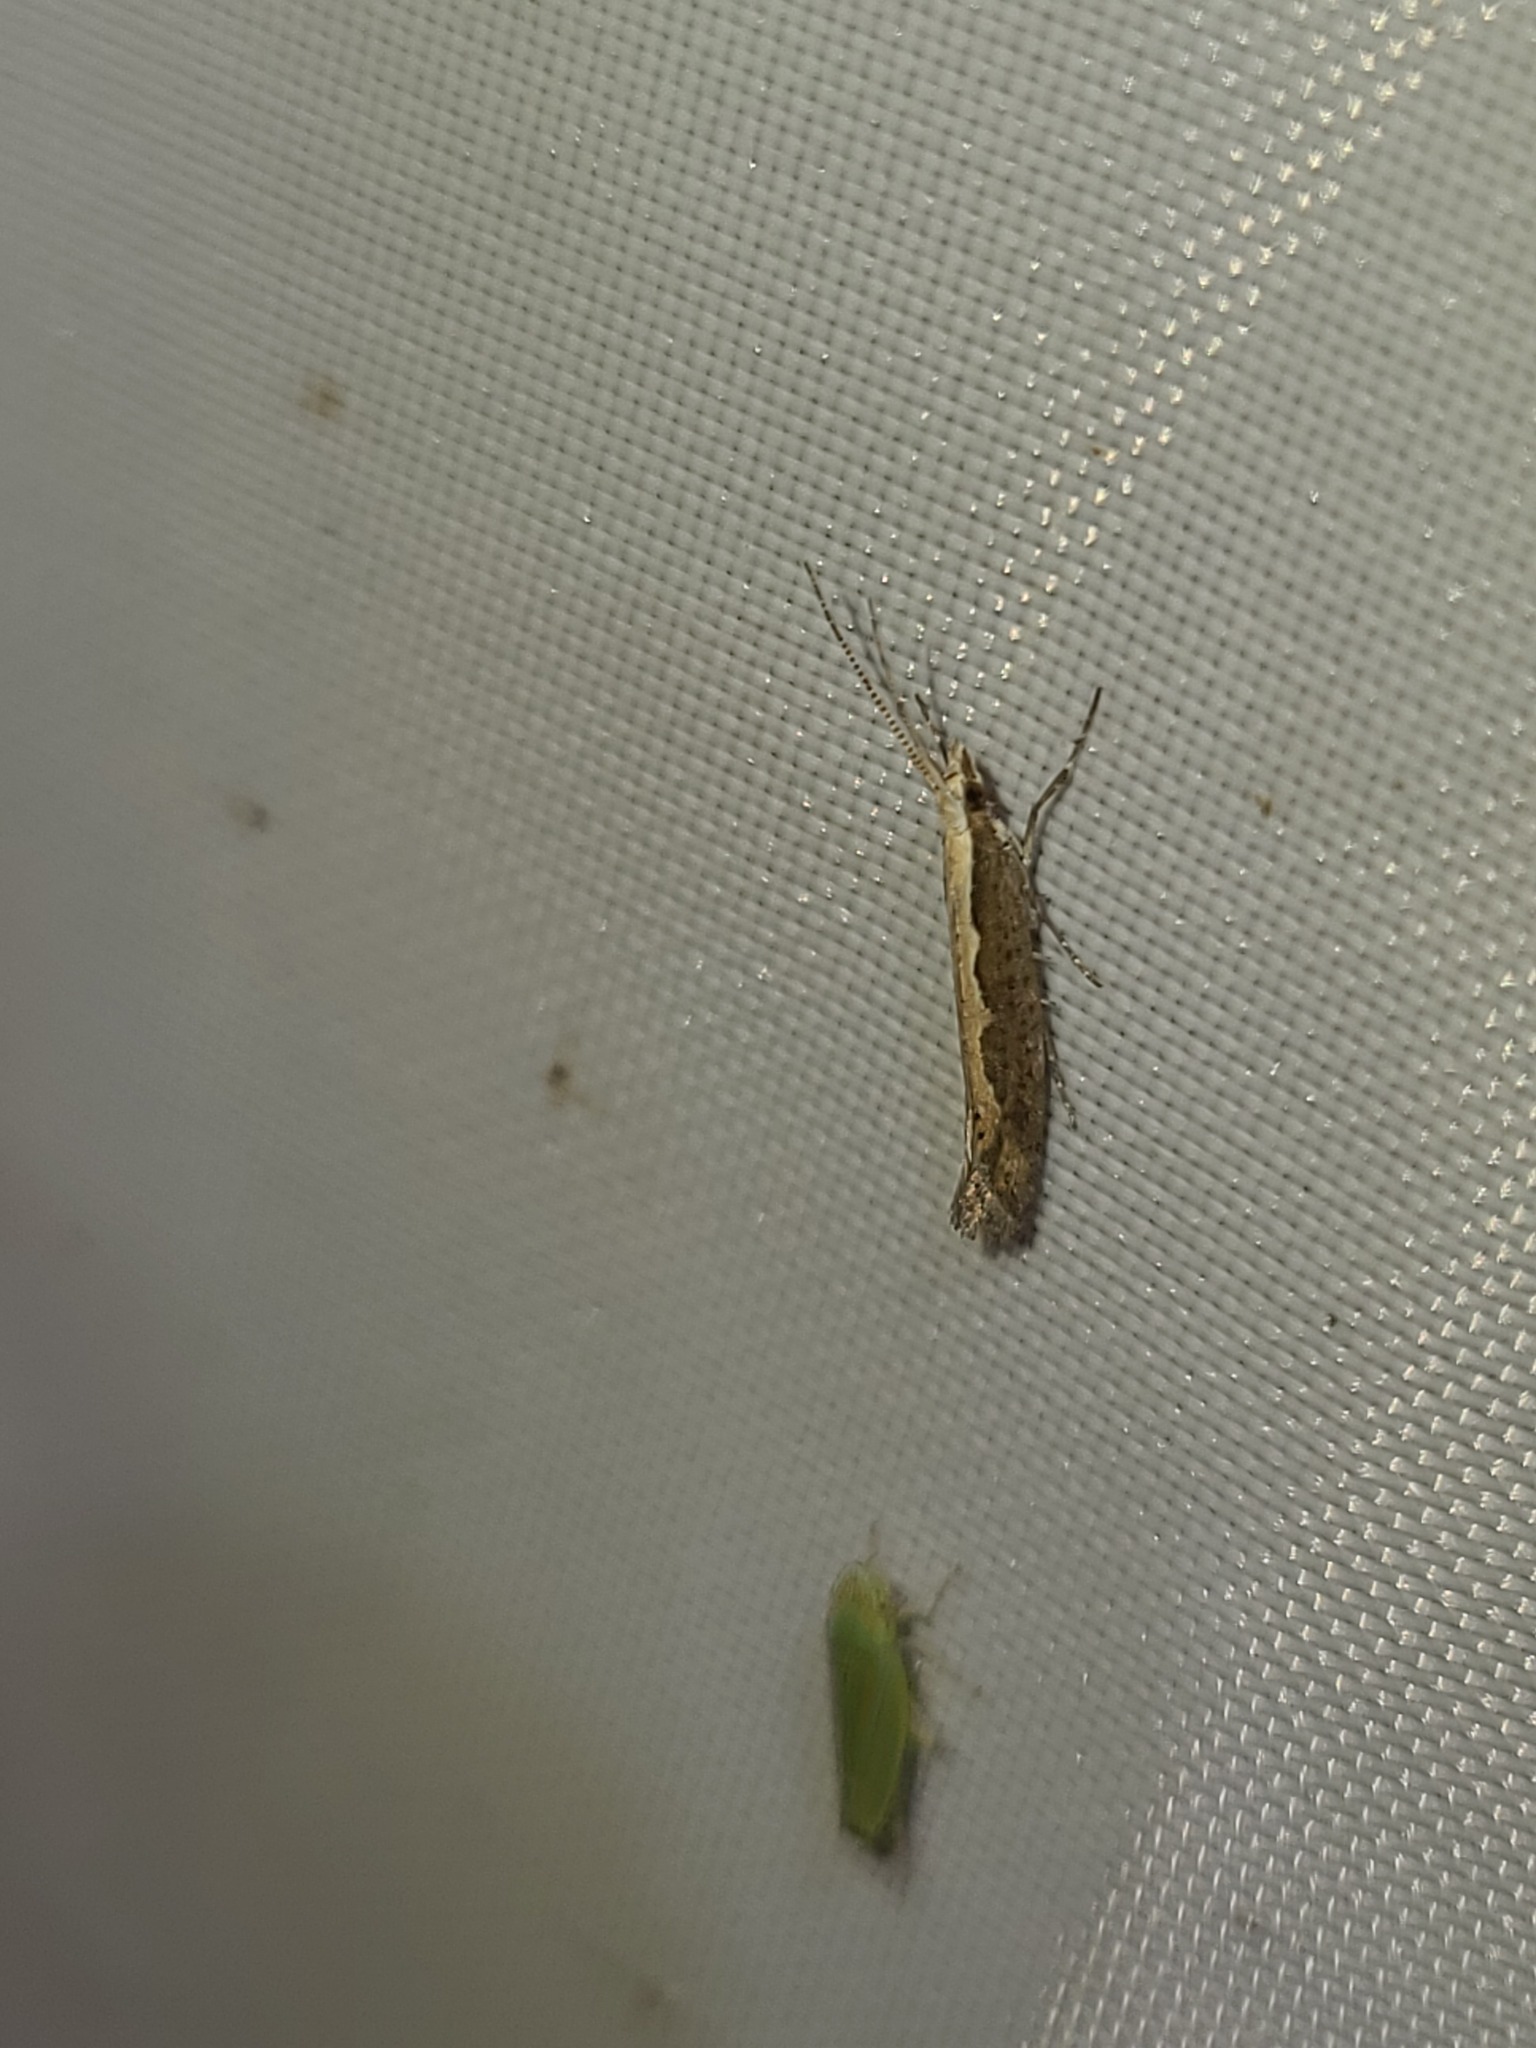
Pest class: diamondback_moth